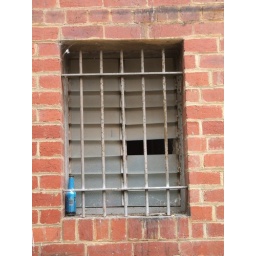
blue bottle in jail